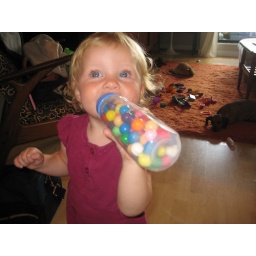
mmm, gum balls in my bottle